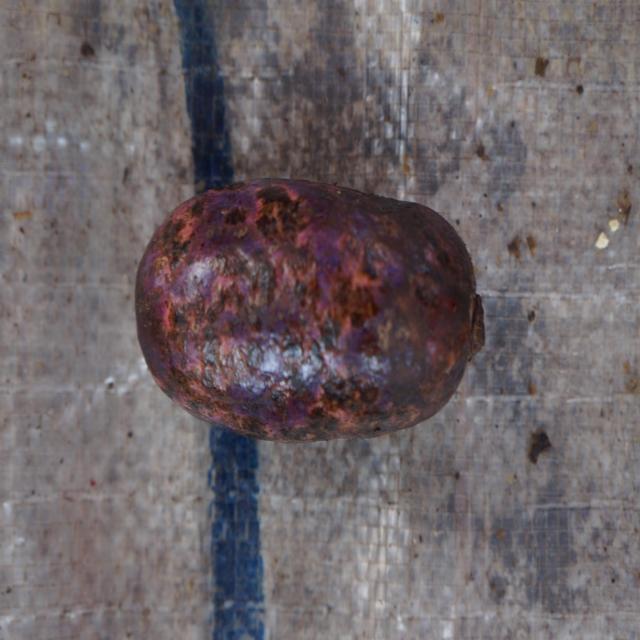
Plum grade: spotted